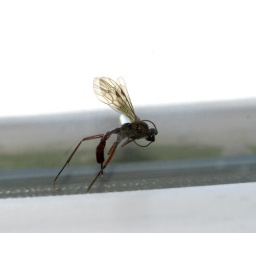
This was in the window of the plane on my trip from GEG to LAX